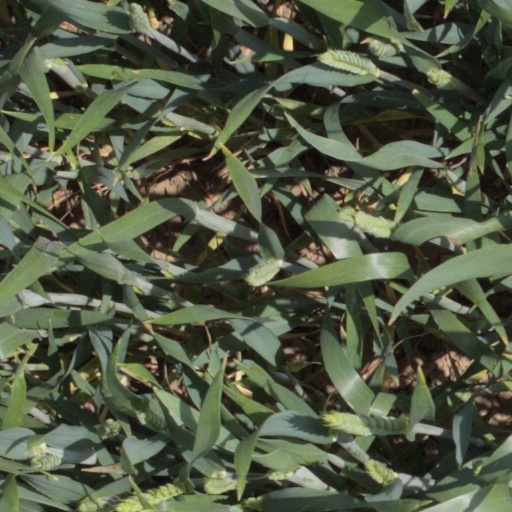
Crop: wheat